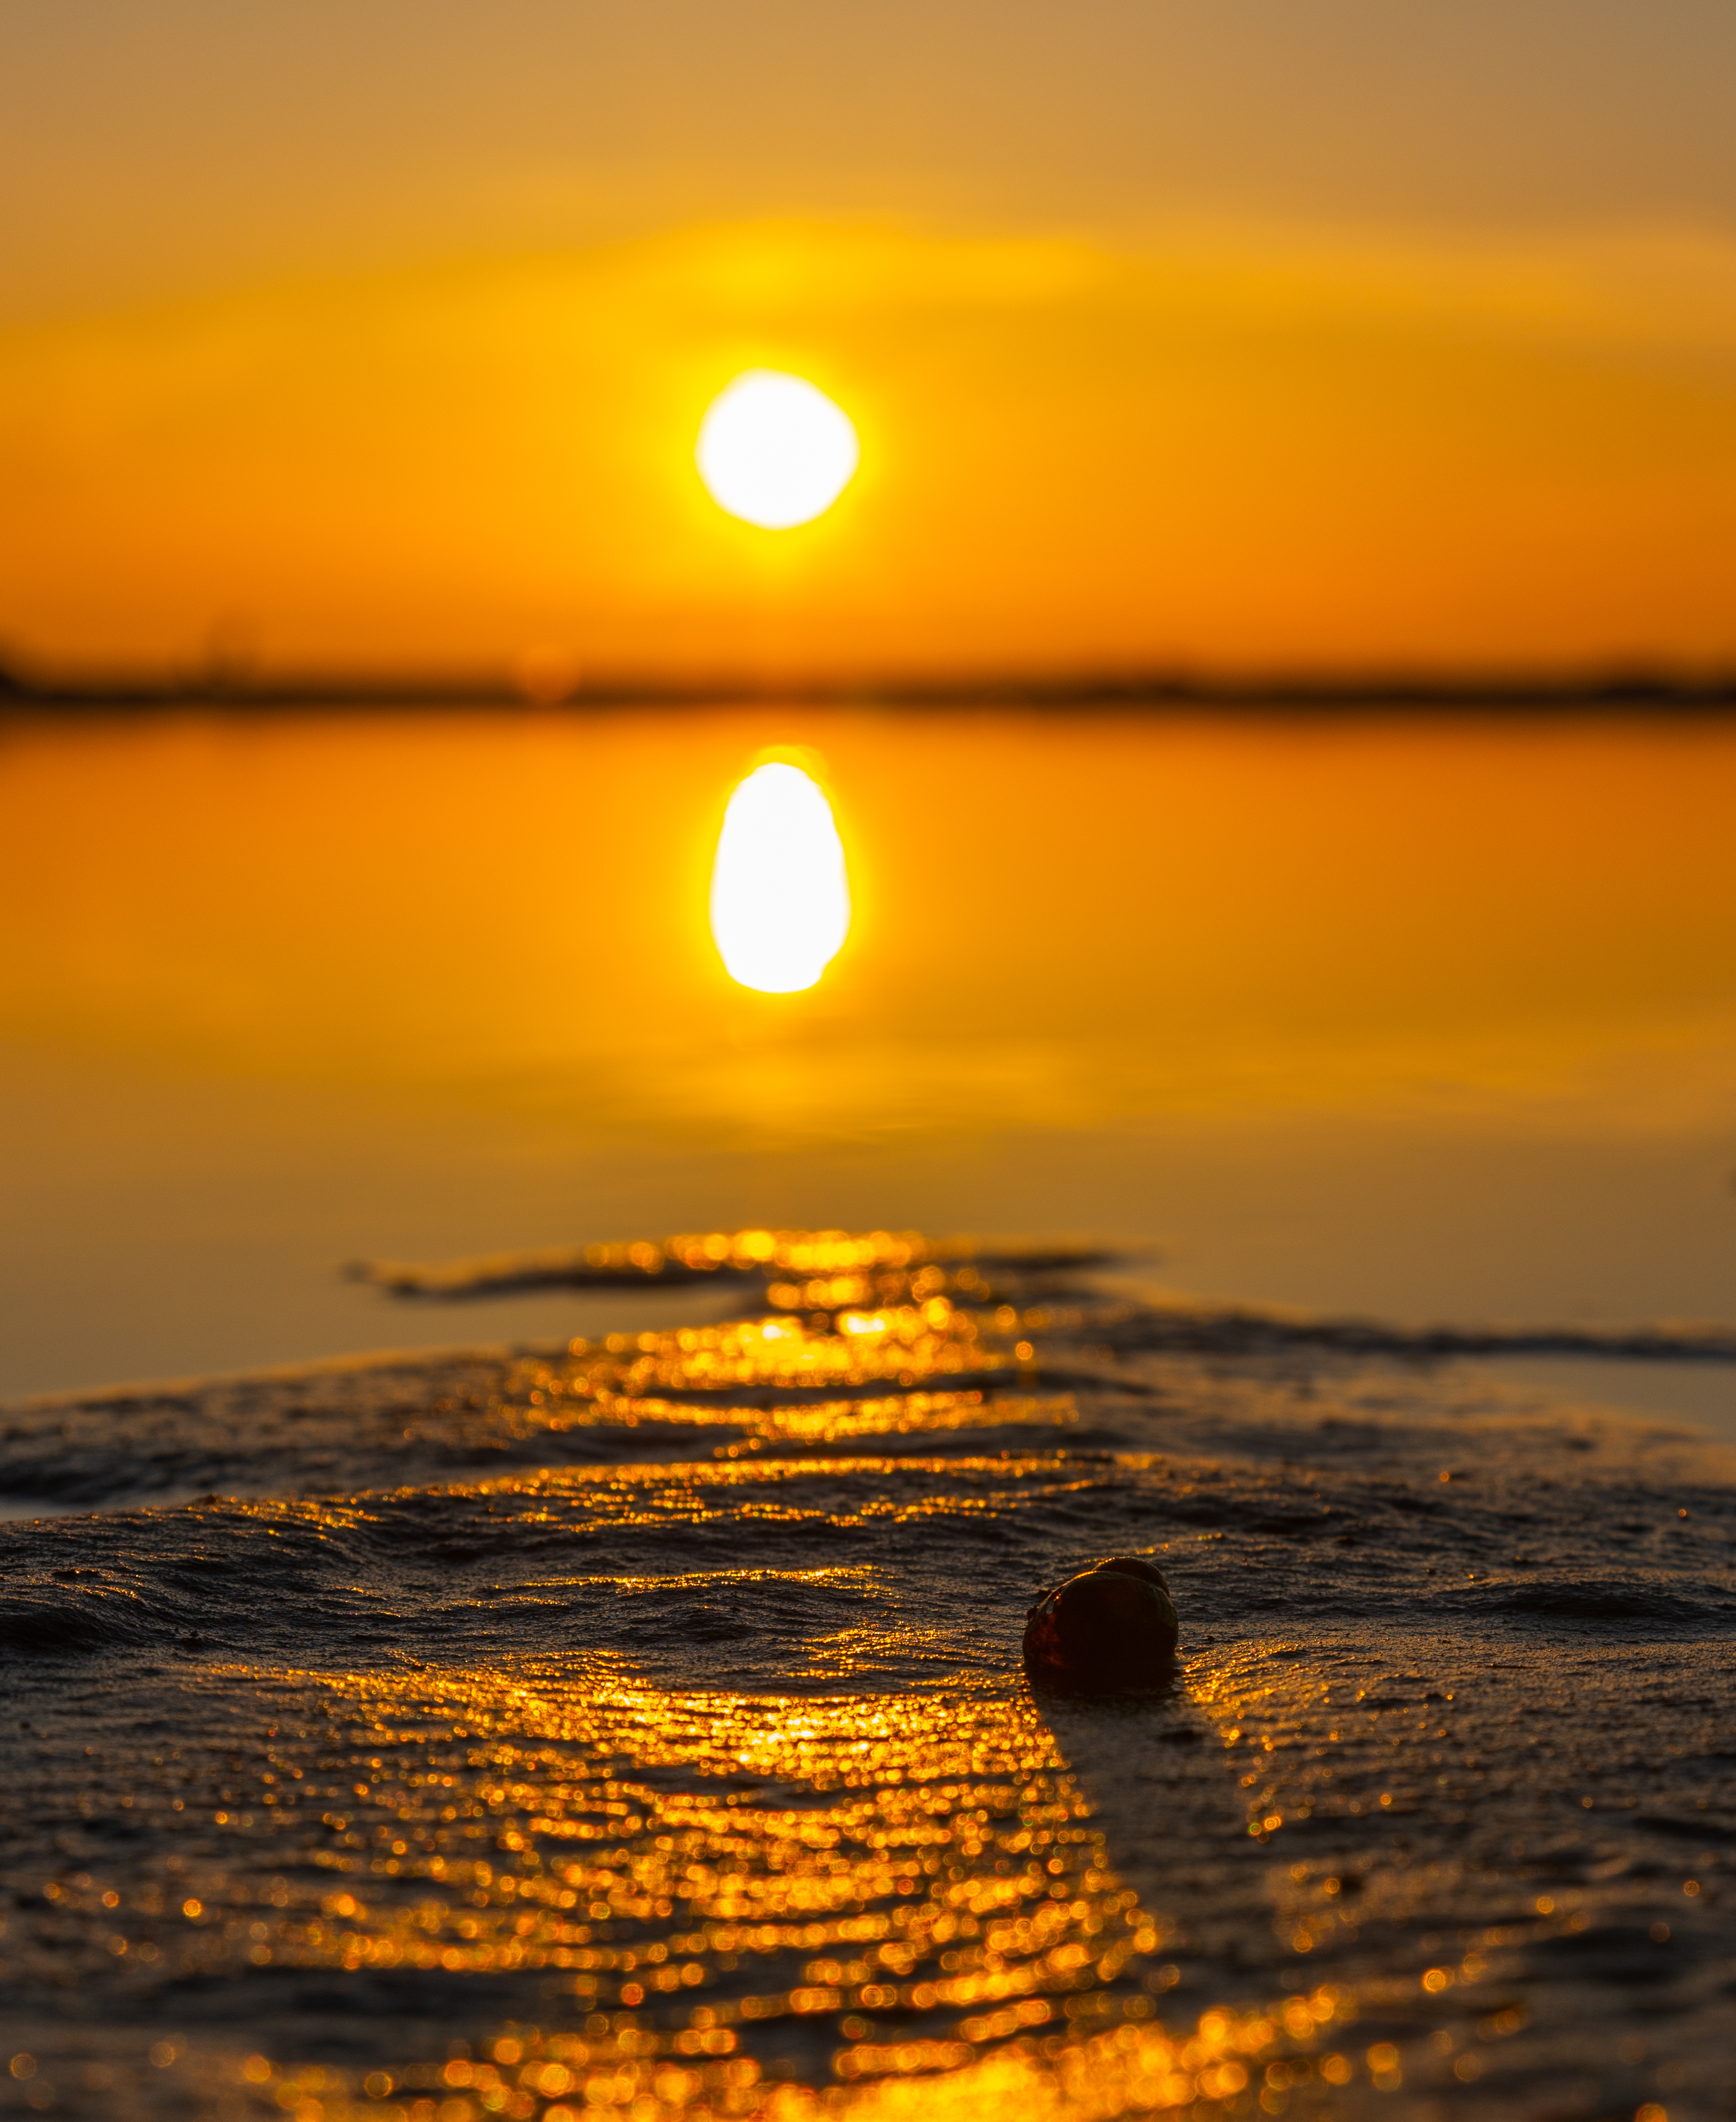
landscape, shell, sunset, sun, horizon, sea, sunrise, calm, afterglow, sky, shore, water, morning, ocean, reflection, sunlight, wave, evening, dawn, coast